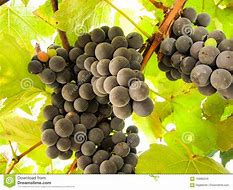
Label: Grapes